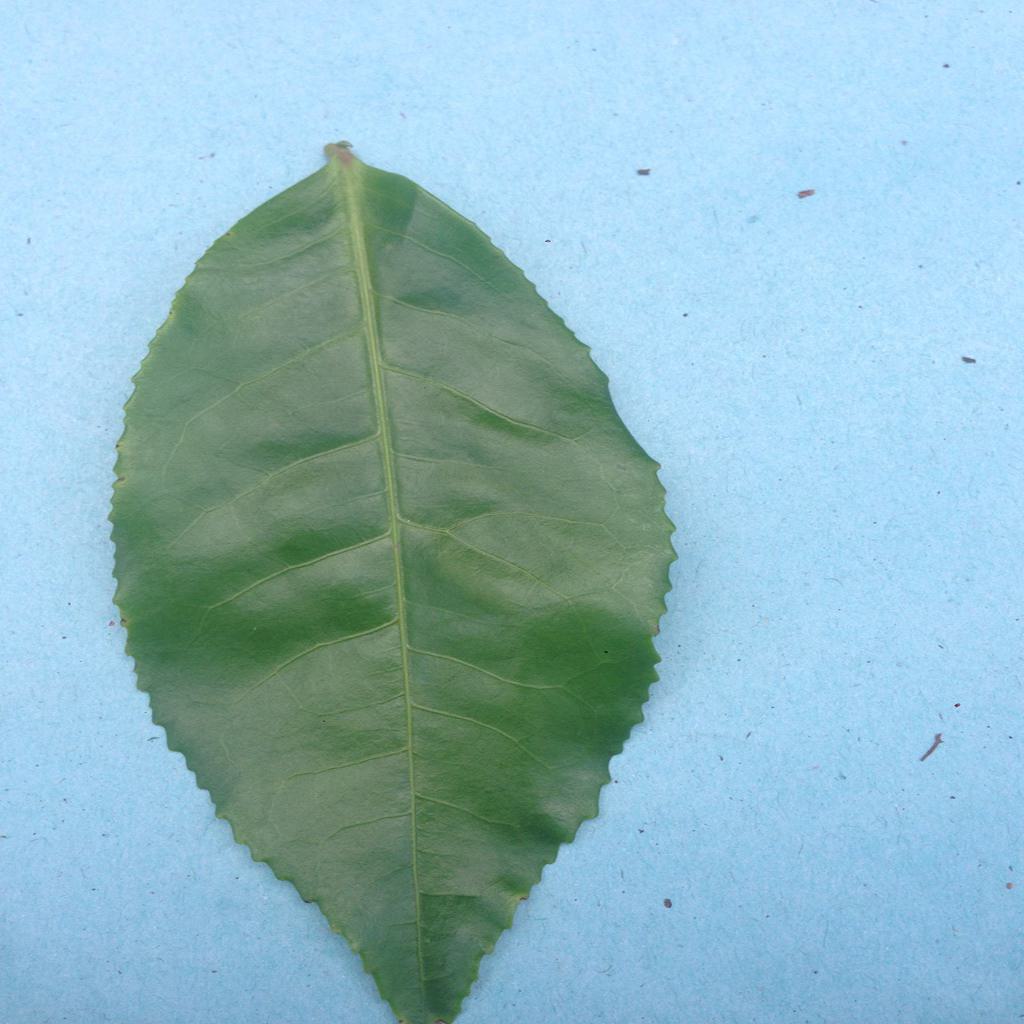
Label: Healthy